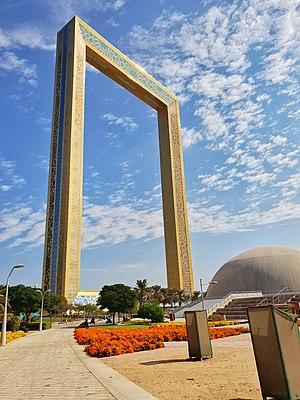
Le Dubaï Frame est un projet architectural imaginé et conçu par Fernando Donis. Le design a été choisi, comme le lauréat du prix international 2009 ThyssenKrupp Elevator, parmi 926 propositions. Les participants du monde entier ont été invités à soumettre un emblème qui favoriserait «le nouveau visage de Dubaï». C'est un projet en cours de réalisation à Dubaï, près de la Porte Étoile du Parc Zabeel pour une hauteur de 150 mètres. Il est positionné de telle sorte que les repères représentatifs du Dubaï moderne peuvent être vus d'un côté, tandis que de l'autre côté, les visiteurs peuvent admirer le patrimoine plus historique de la ville.